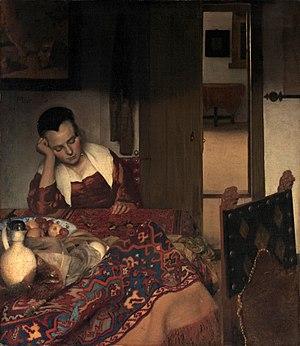
La Liseuse à la fenêtre est un tableau de Johannes Vermeer. Peint vers 1657, il est signé sur le mur, entre la robe de la jeune femme et le rideau « JMeer ». Il est actuellement exposé à la Gemäldegalerie Alte Meister de Dresde.
1657 est une année commune commençant un lundi.